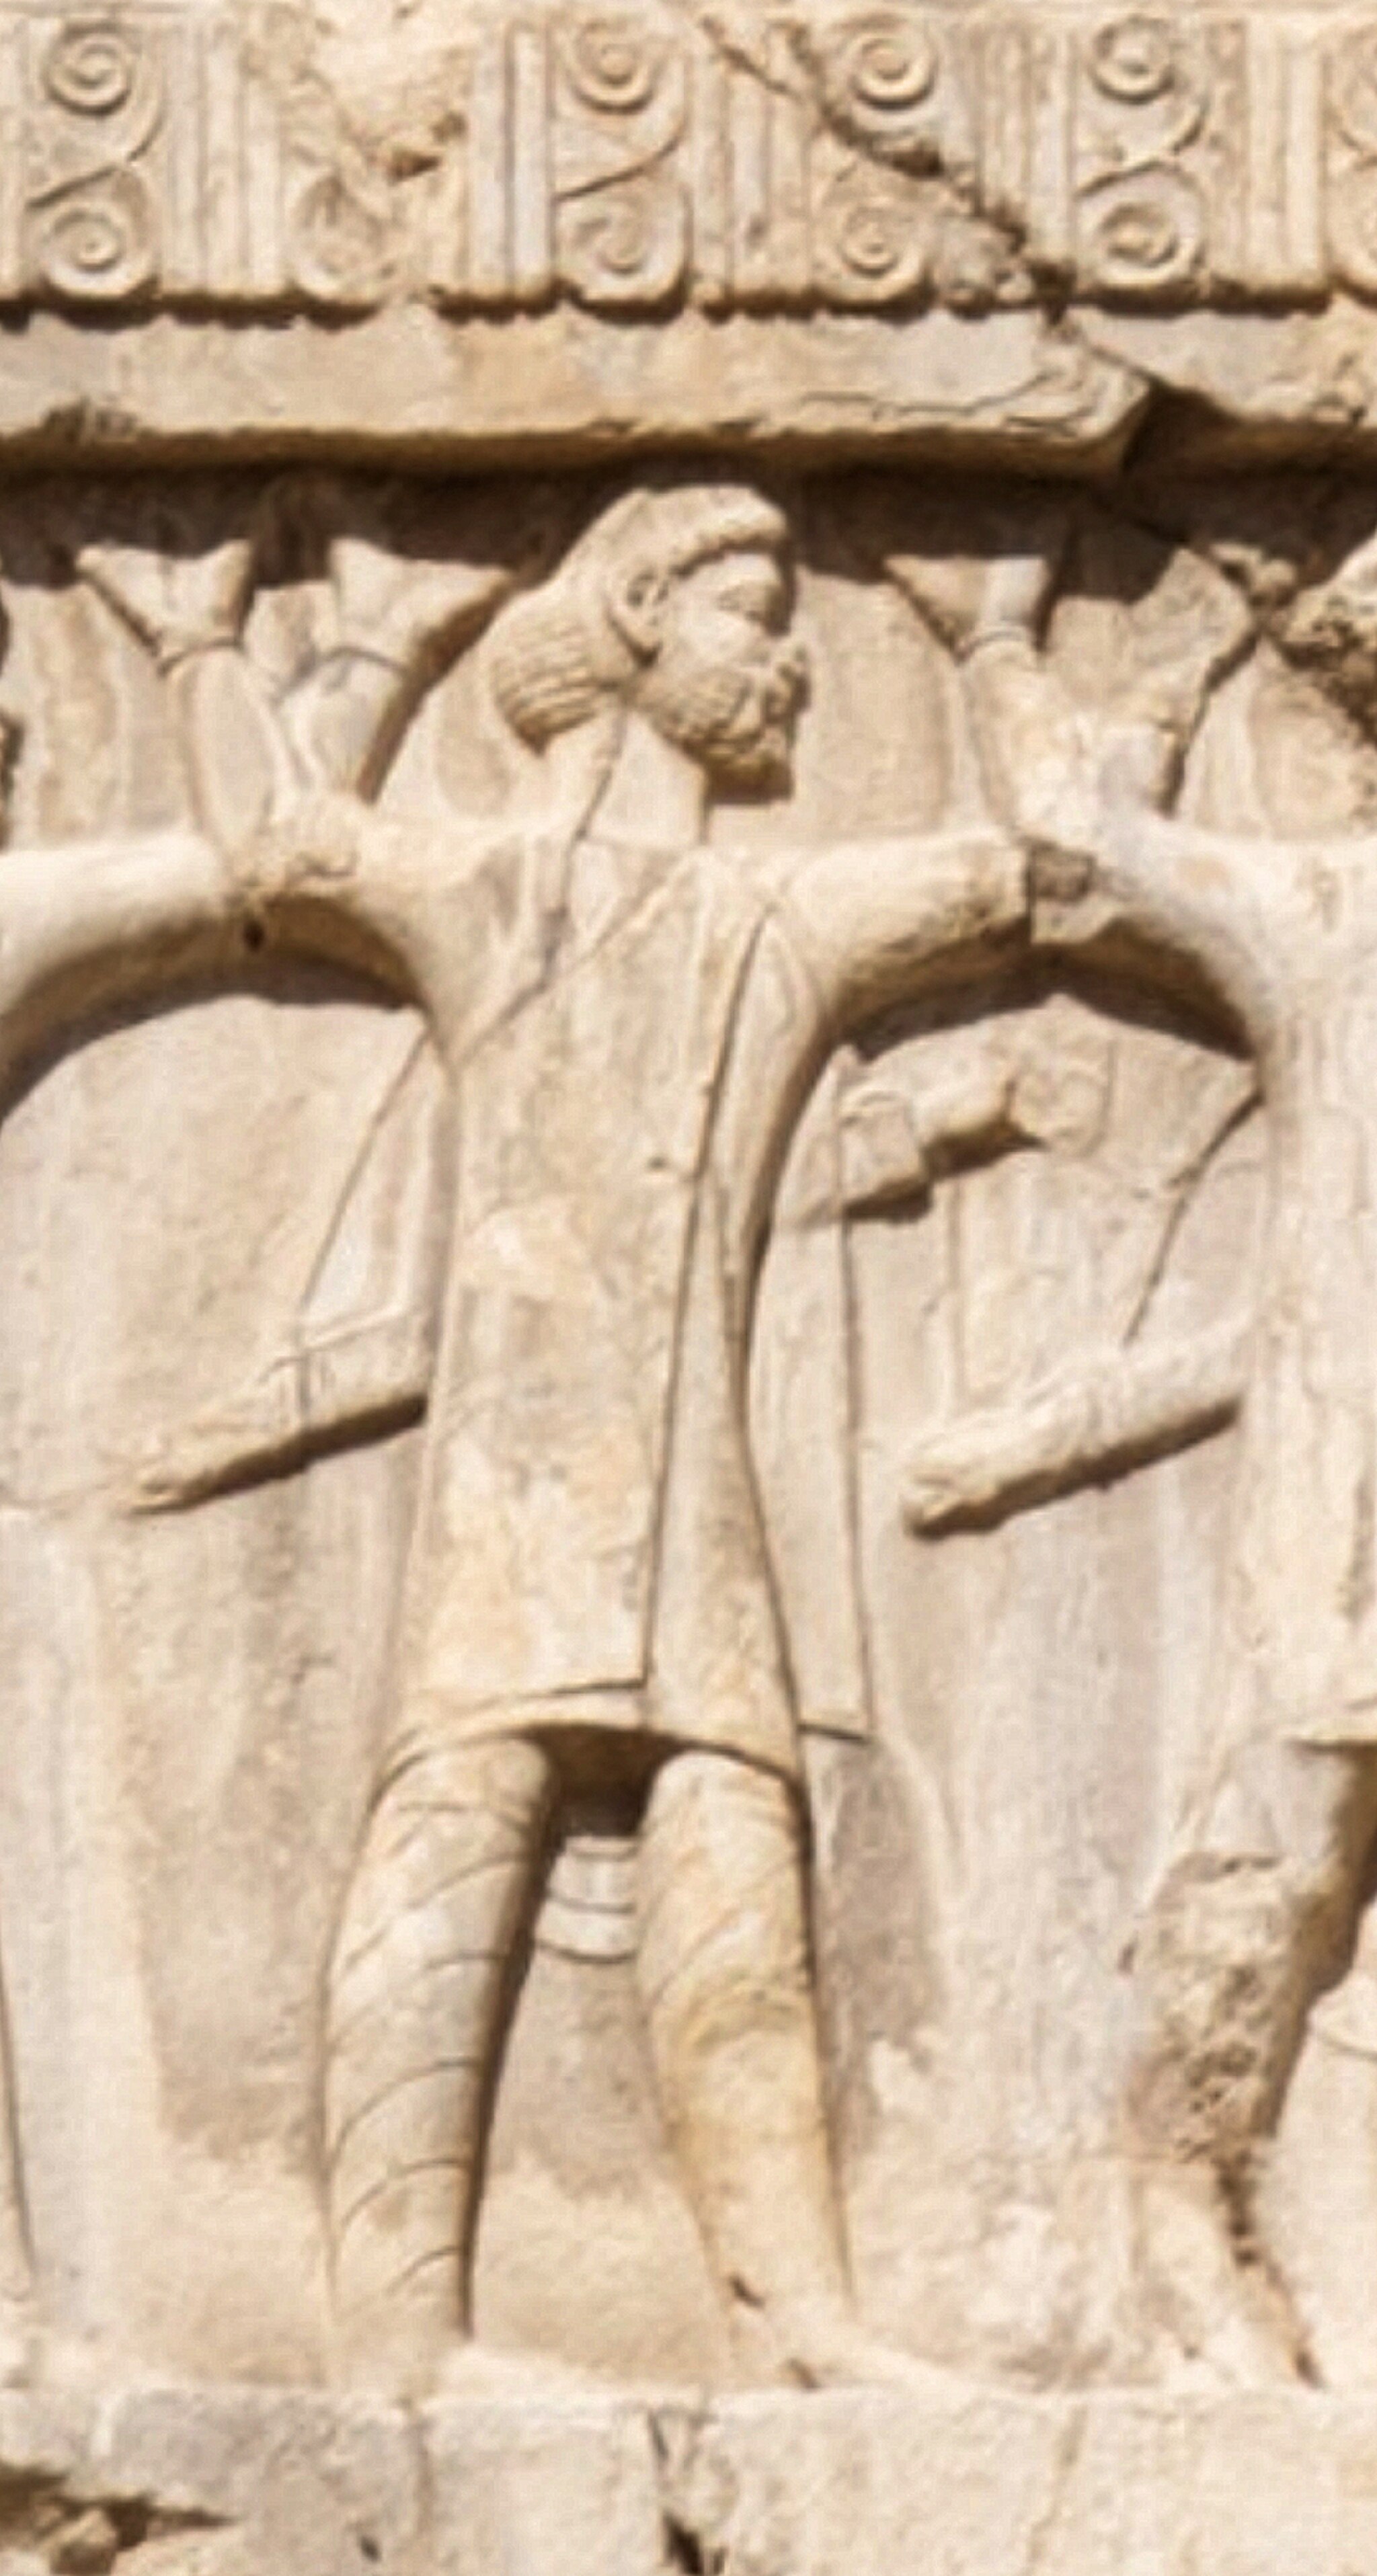
Title: Xerxes I tomb Lydian soldier circa 470 BCE
Description: Xerxes I tomb Lydian soldier circa 470 BCE
Date: 2018-10-17
Categories: Tomb of Xerxes I, Extracted images, Lydian art